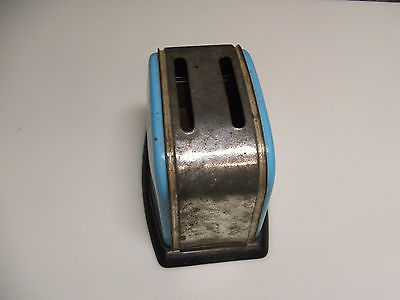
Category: toaster